Andrés Bonifacio

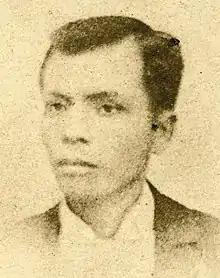
The only extant portrait photograph of Bonifacio, 1896.

Andrés Bonifacio y de Castro (November 30, 1863May 10, 1897) was a Filipino revolutionary leader. He is often called "The Father of the Philippine Revolution", and considered a national hero of the Philippines.